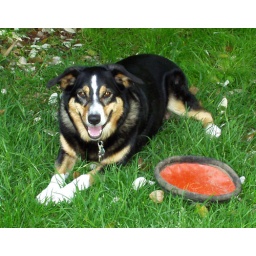
Kittery dog under the tree with her disc